Foe (film)

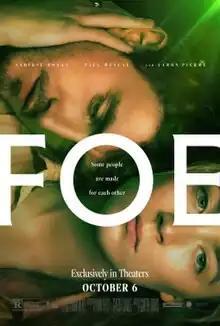
Theatrical release poster

Foe is a 2023 science fiction psychological thriller film directed by Australian director Garth Davis, from a screenplay he co-wrote with Canadian writer Iain Reid, based on Reid's 2018 novel of the same name. It’s an Australian-U.S. co-production filmed in Australia. Starring Saoirse Ronan, Paul Mescal, and Aaron Pierre, it concerns a young couple, Hen and Junior, having marital issues when Junior is called to serve on a space station.